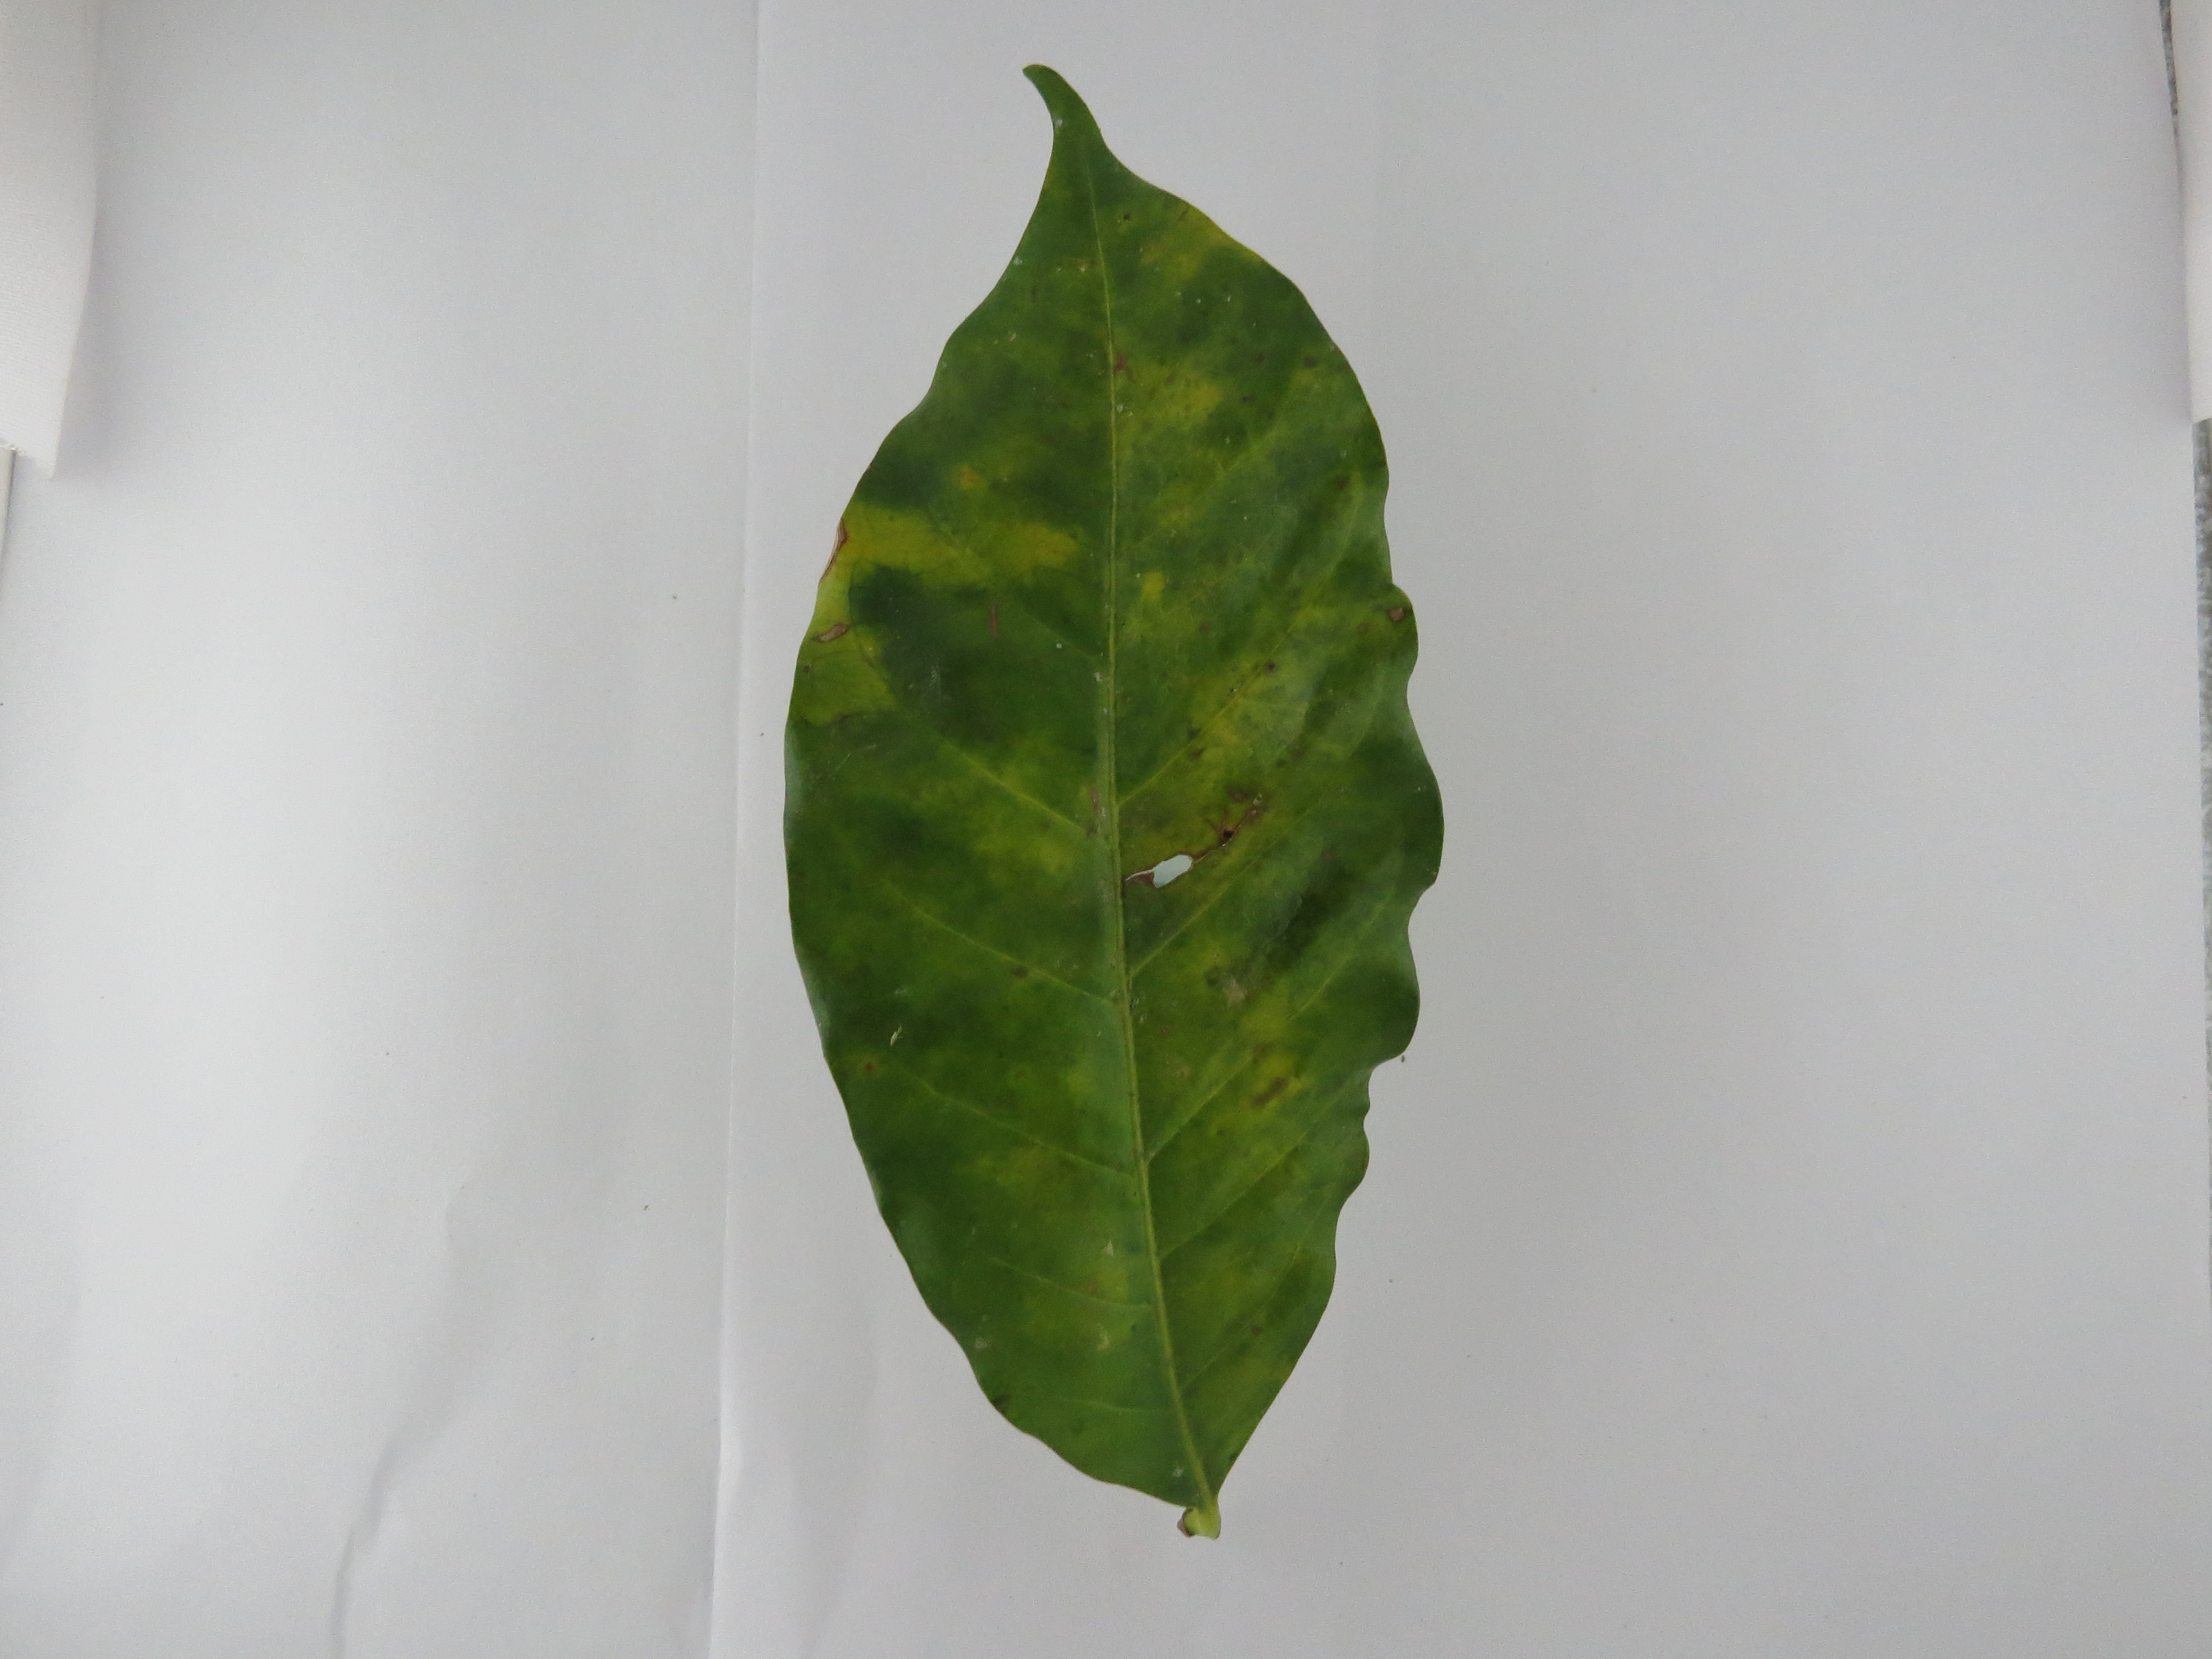
Label: calcium-Ca